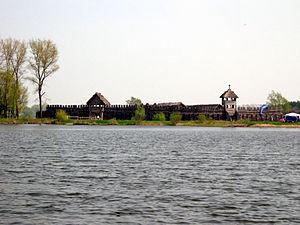
Pour être reconnu monument historique de Pologne, un site doit être déclaré comme tel par le Président de la République de Pologne. Le terme « monument historique » a été introduit dans la législation polonaise en 1990, et les premiers monuments historiques ont été déclarés par le Président Lech Wałęsa en 1994.